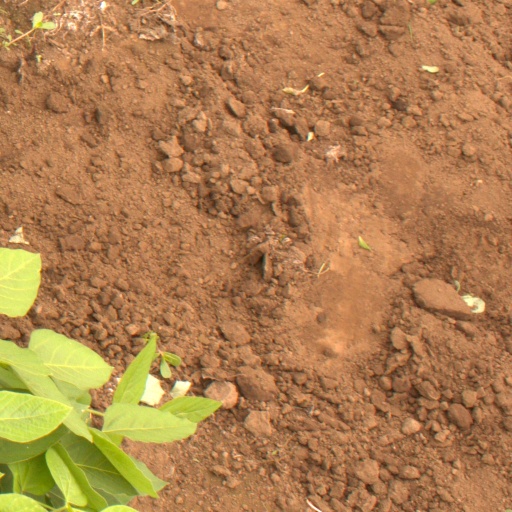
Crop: soybean